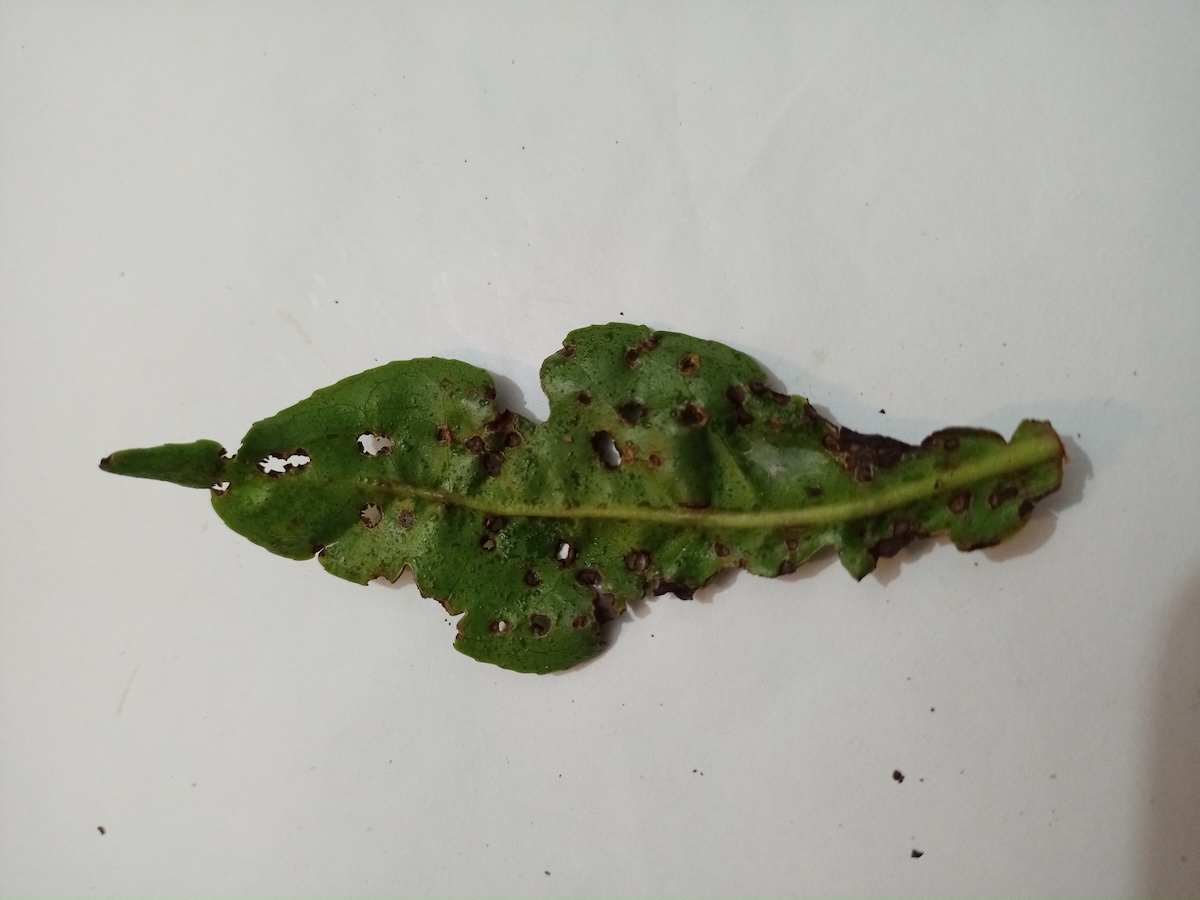
Label: Green mirid bug